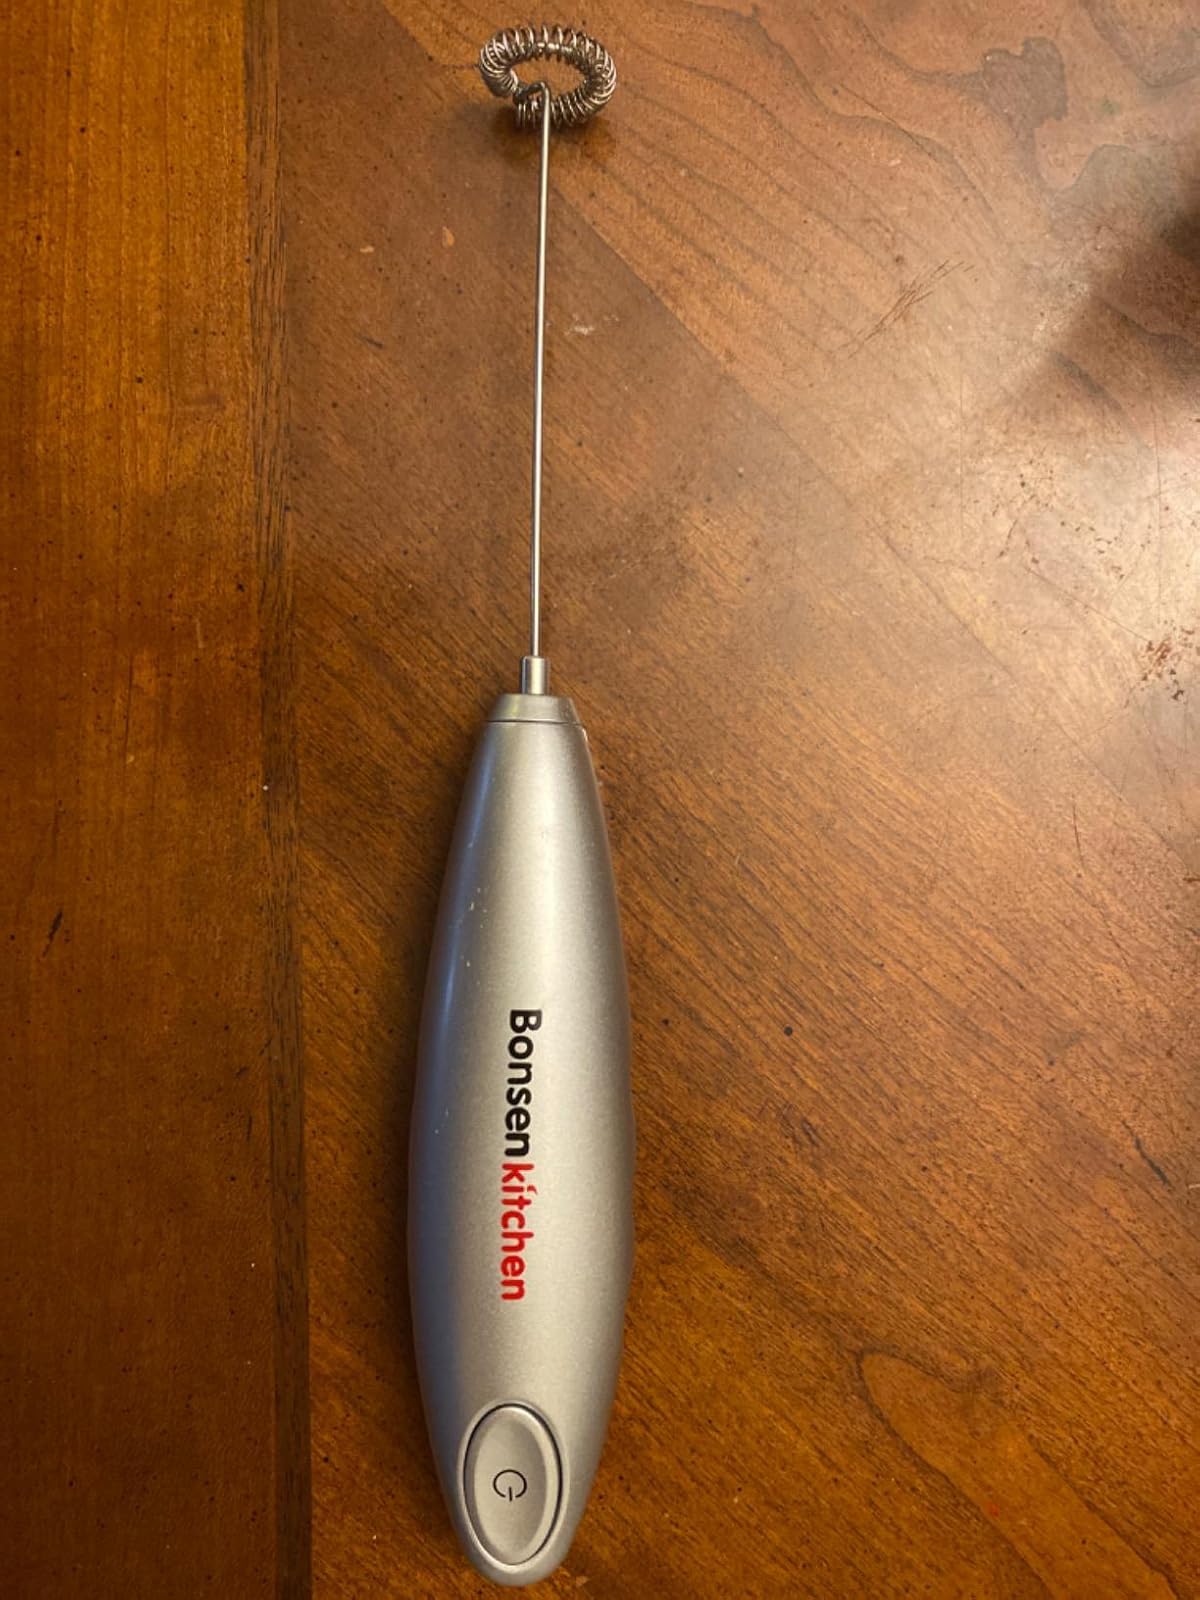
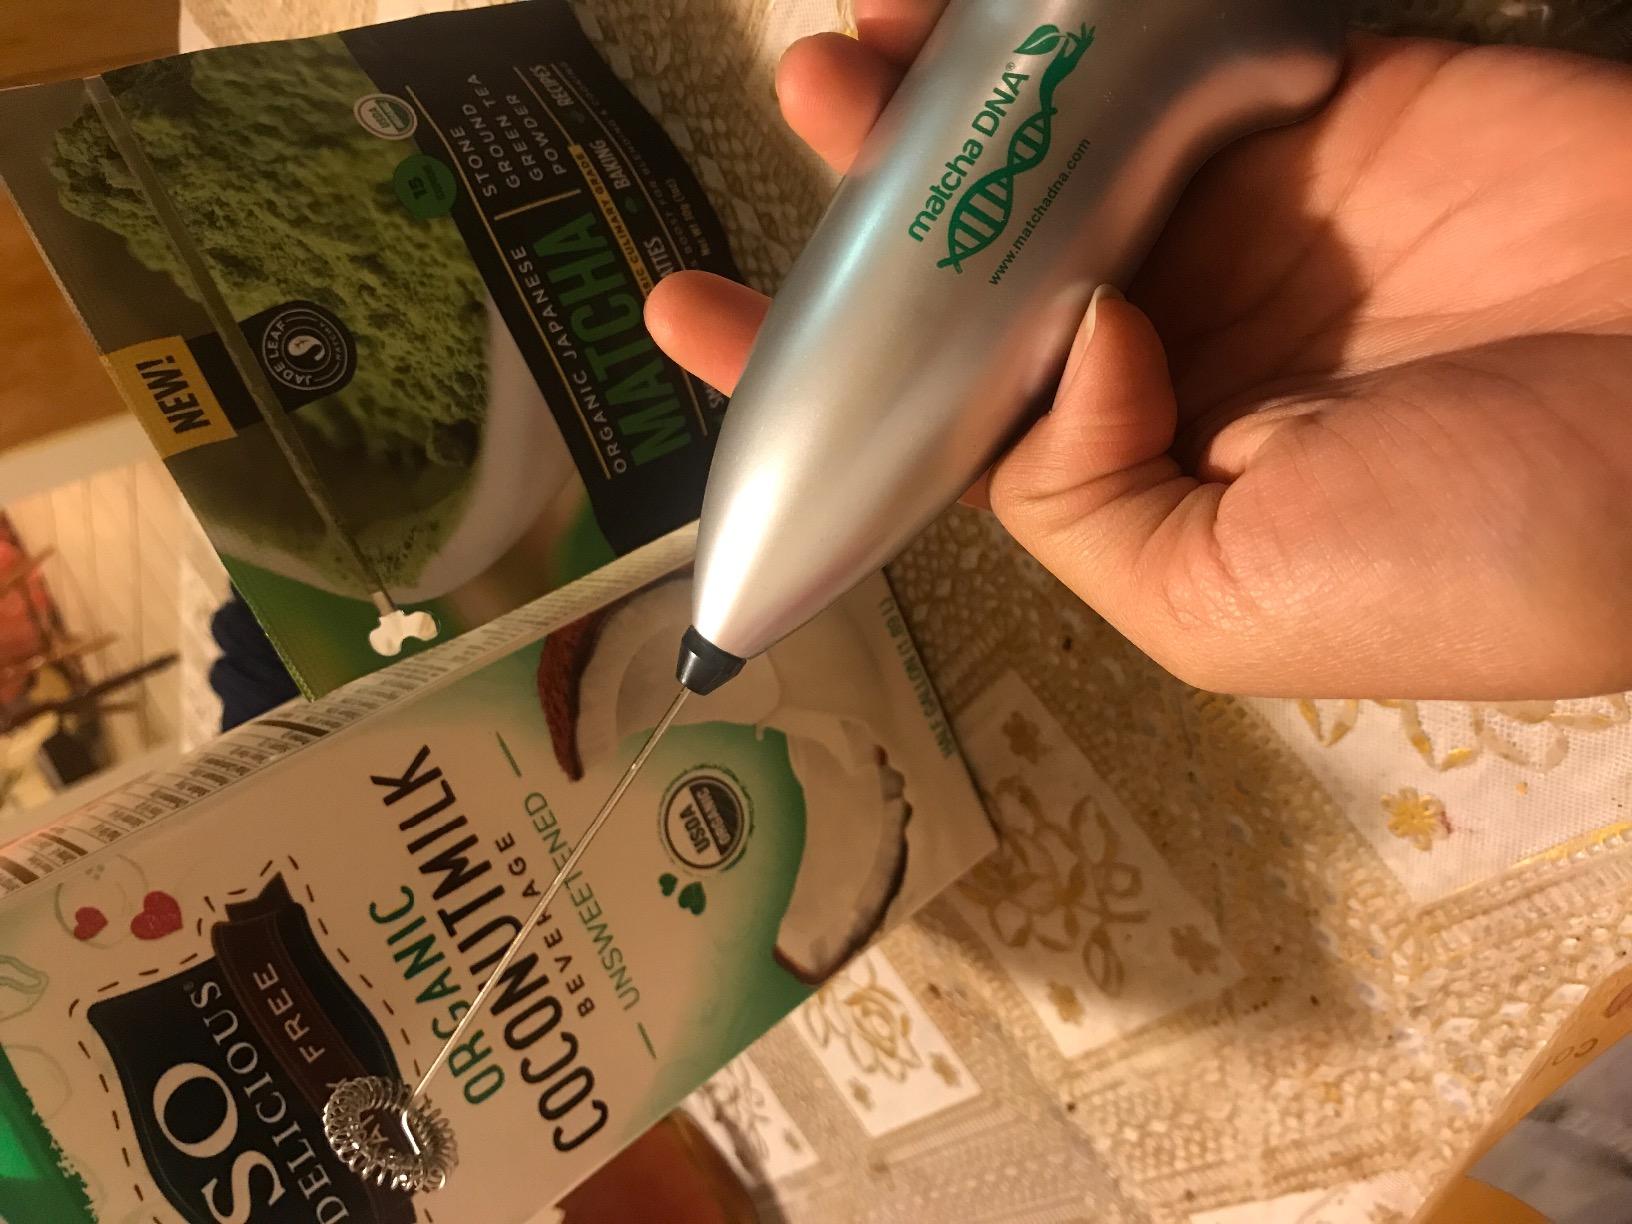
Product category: items_mixer
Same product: no